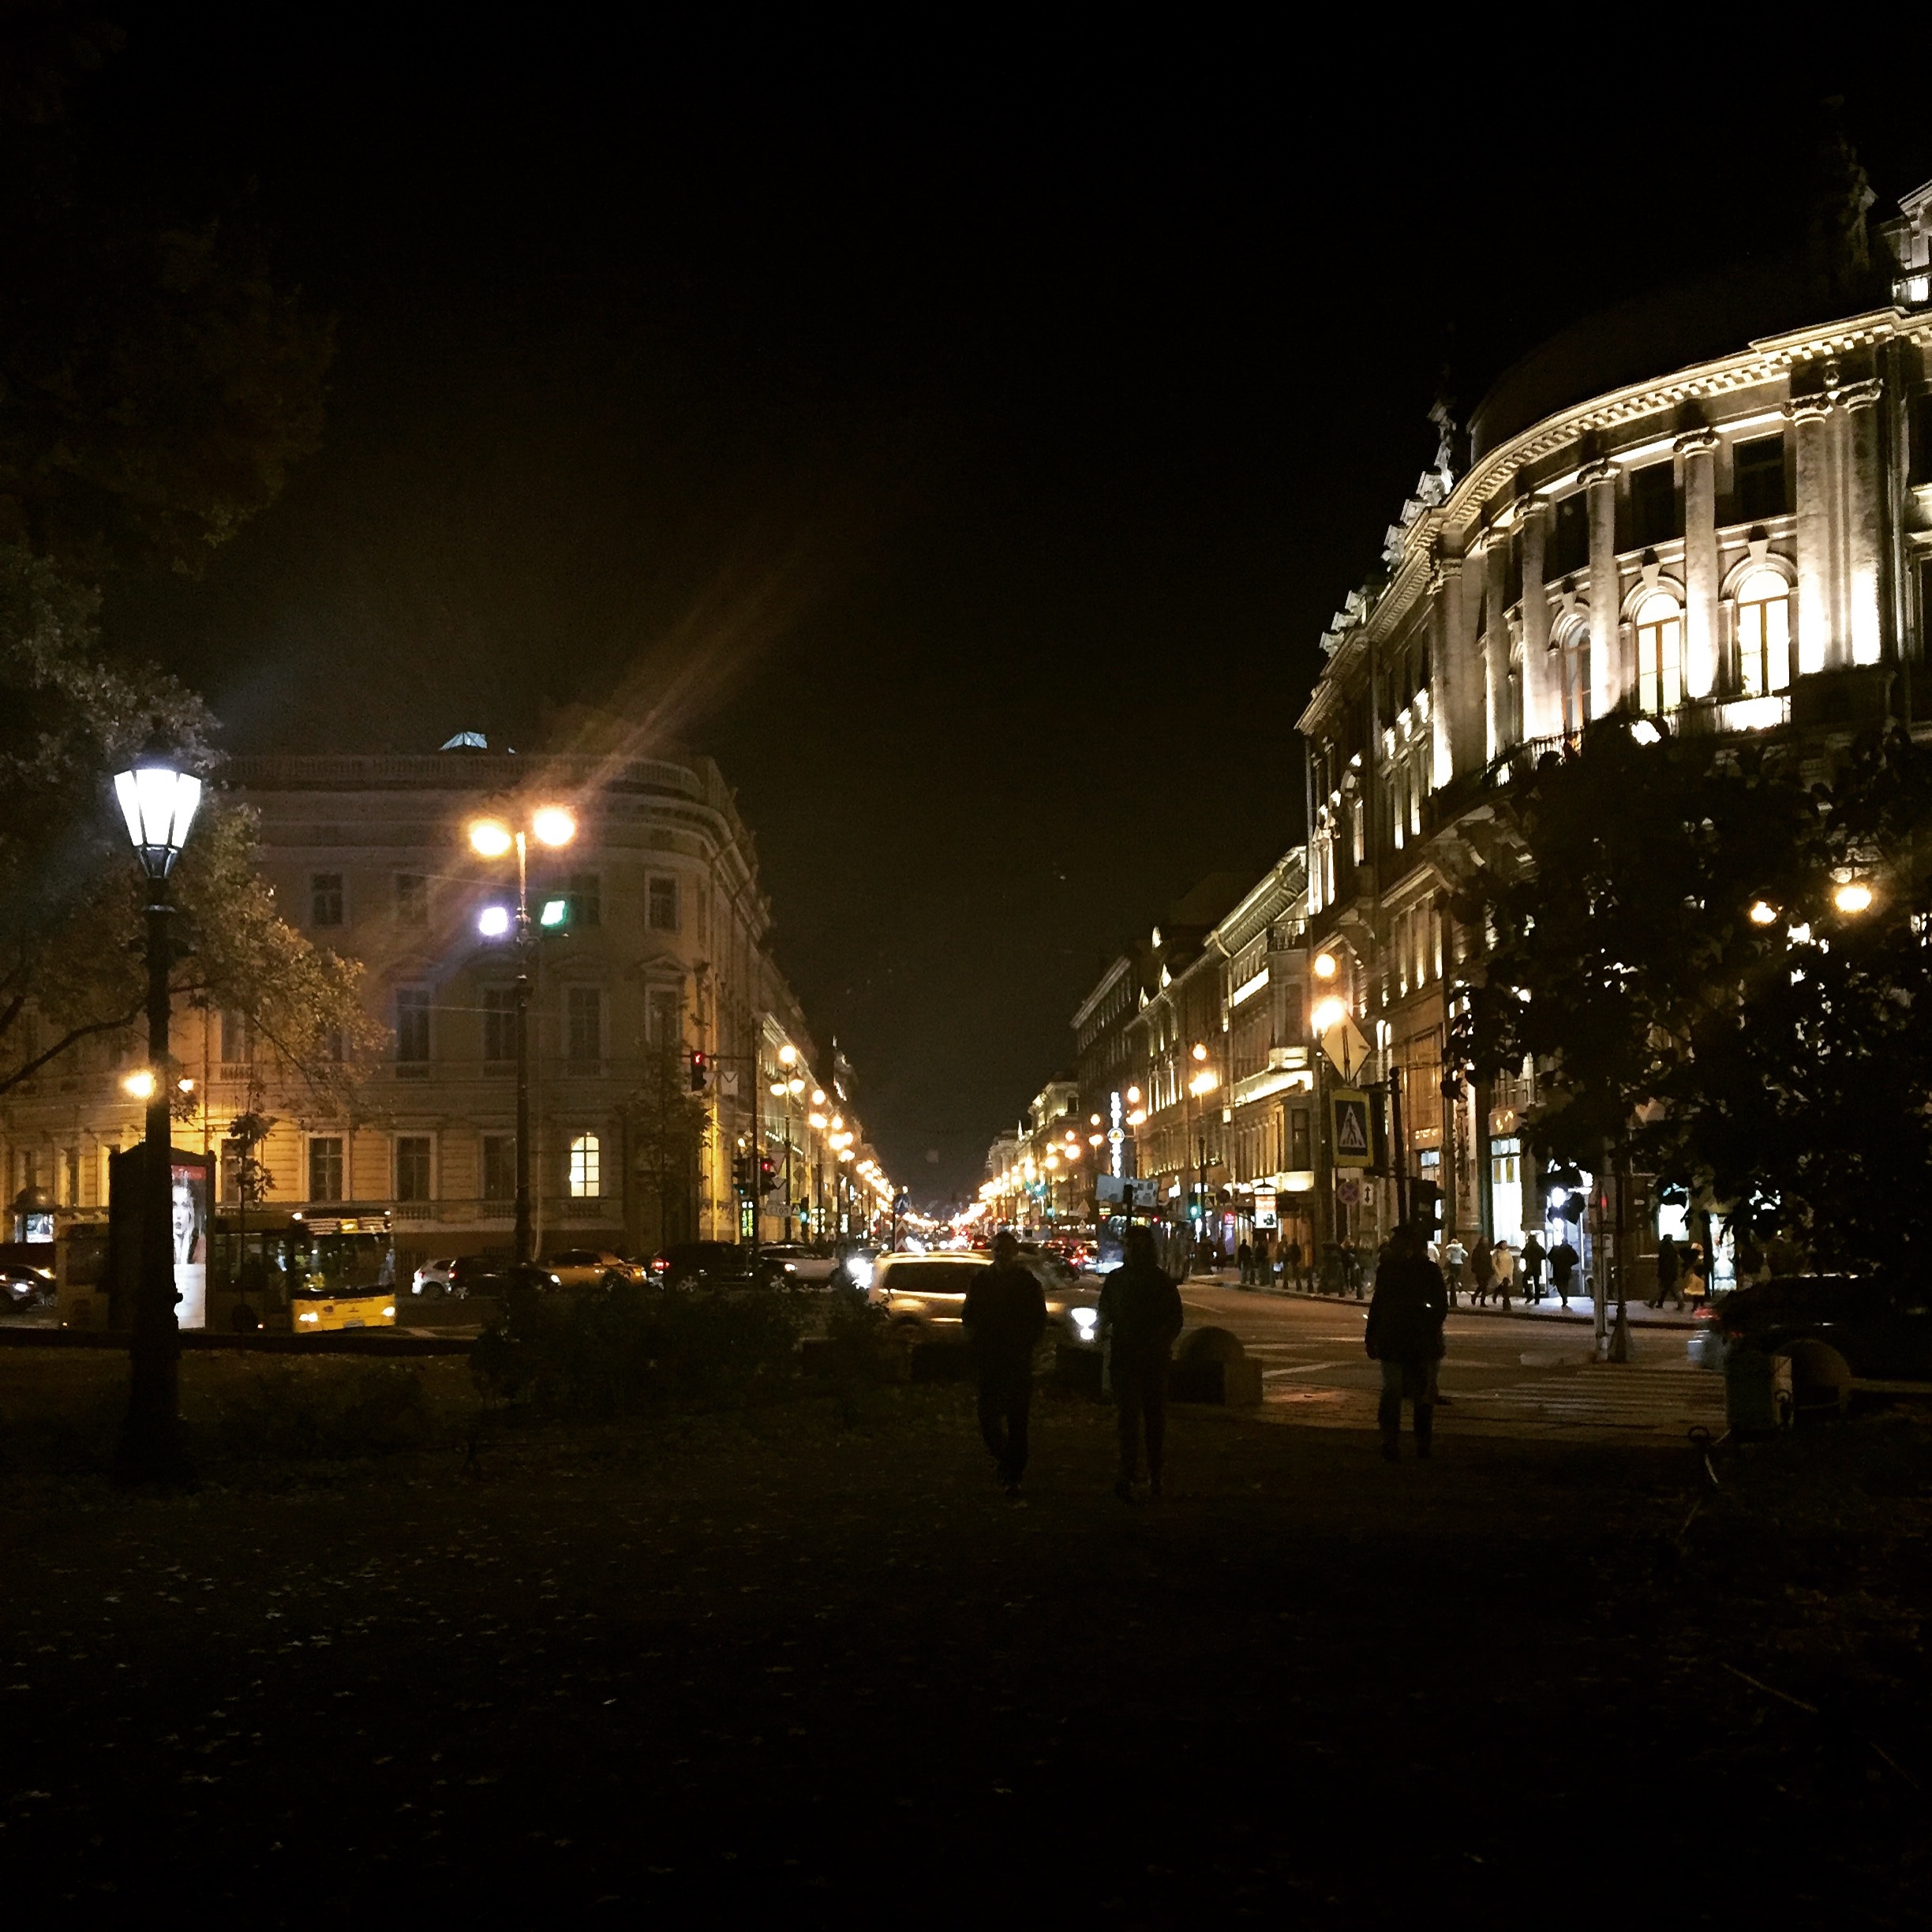
light, night, city, cityscape, downtown, dusk, evening, darkness, lighting, urban area, human settlement